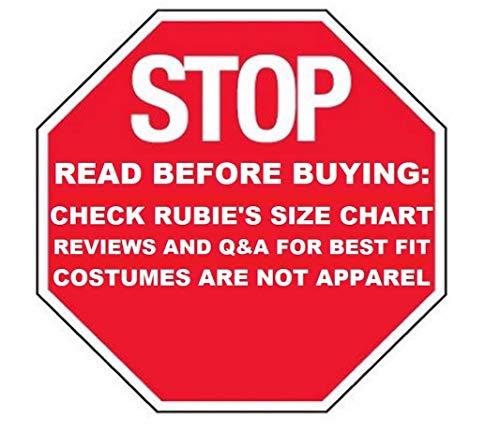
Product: Rubie's DC Comics Justice League Superhero Style Teen Dress with Cape Rhinestone Wonder Woman, Red, Small Costume
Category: Clothing, Shoes & Jewelry | Costumes & Accessories | Women | Costumes & Cosplay Apparel | Costumes
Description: OFFICIALLY LICENSED DC Comics adult Wonder Woman teen sized dress; look for trademark logo packaging and labels to help assure you’ve received authentic safety-tested item.
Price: $15.09
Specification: ProductDimensions:15.8x5.3x0.9inches|ItemWeight:2.56ounces|ShippingWeight:7.2ounces(Viewshippingratesandpolicies)|DomesticShipping:Currently,itemcanbeshippedonlywithintheU.S.andtoAPO/FPOaddresses.ForAPO/FPOshipments,pleasecheckwiththemanufacturerregardingwarrantyandsupportissues.|InternationalShipping:ThisitemcanbeshippedtoselectcountriesoutsideoftheU.S.LearnMore|ASIN:B00DIV7RG8|Itemmodelnumber:887909S|Manufacturerrecommendedage:4yearsandup